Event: Nepal Earthquake
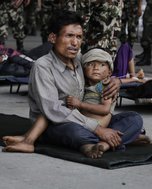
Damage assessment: damage